Answer in natural language. Where is Window (marked A) with respect to beige armchair with rounded arms (marked B)? Choose between the following options: right or left
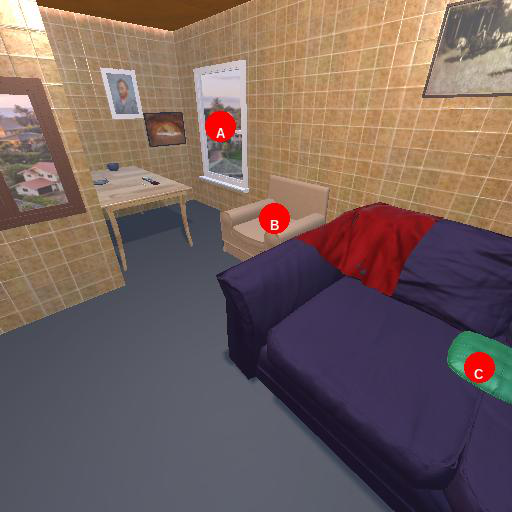
<answer>left</answer>